Unisphere

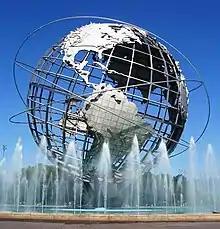
The Unisphere as seen in 2010, with fountains in the foreground

The Unisphere is the world's largest globe. It measures in diameter, rises , and weighs . Including its inverted tripod base, which is made of sturdy low-alloy steel, the Unisphere weighs . The globe is constructed of Type 304L stainless steel. The continents on the globe are fabricated with a special texture-pattern by Rigidized Metals Corporation. The horizontal beams on the frame are meant to represent longitude lines. Over five hundred pieces of steel were used in the construction of the globe. The Unisphere is tilted at an angle of 23.5 degrees, which is the angle of the Earth's equatorial plane to the plane of its orbit about the sun.